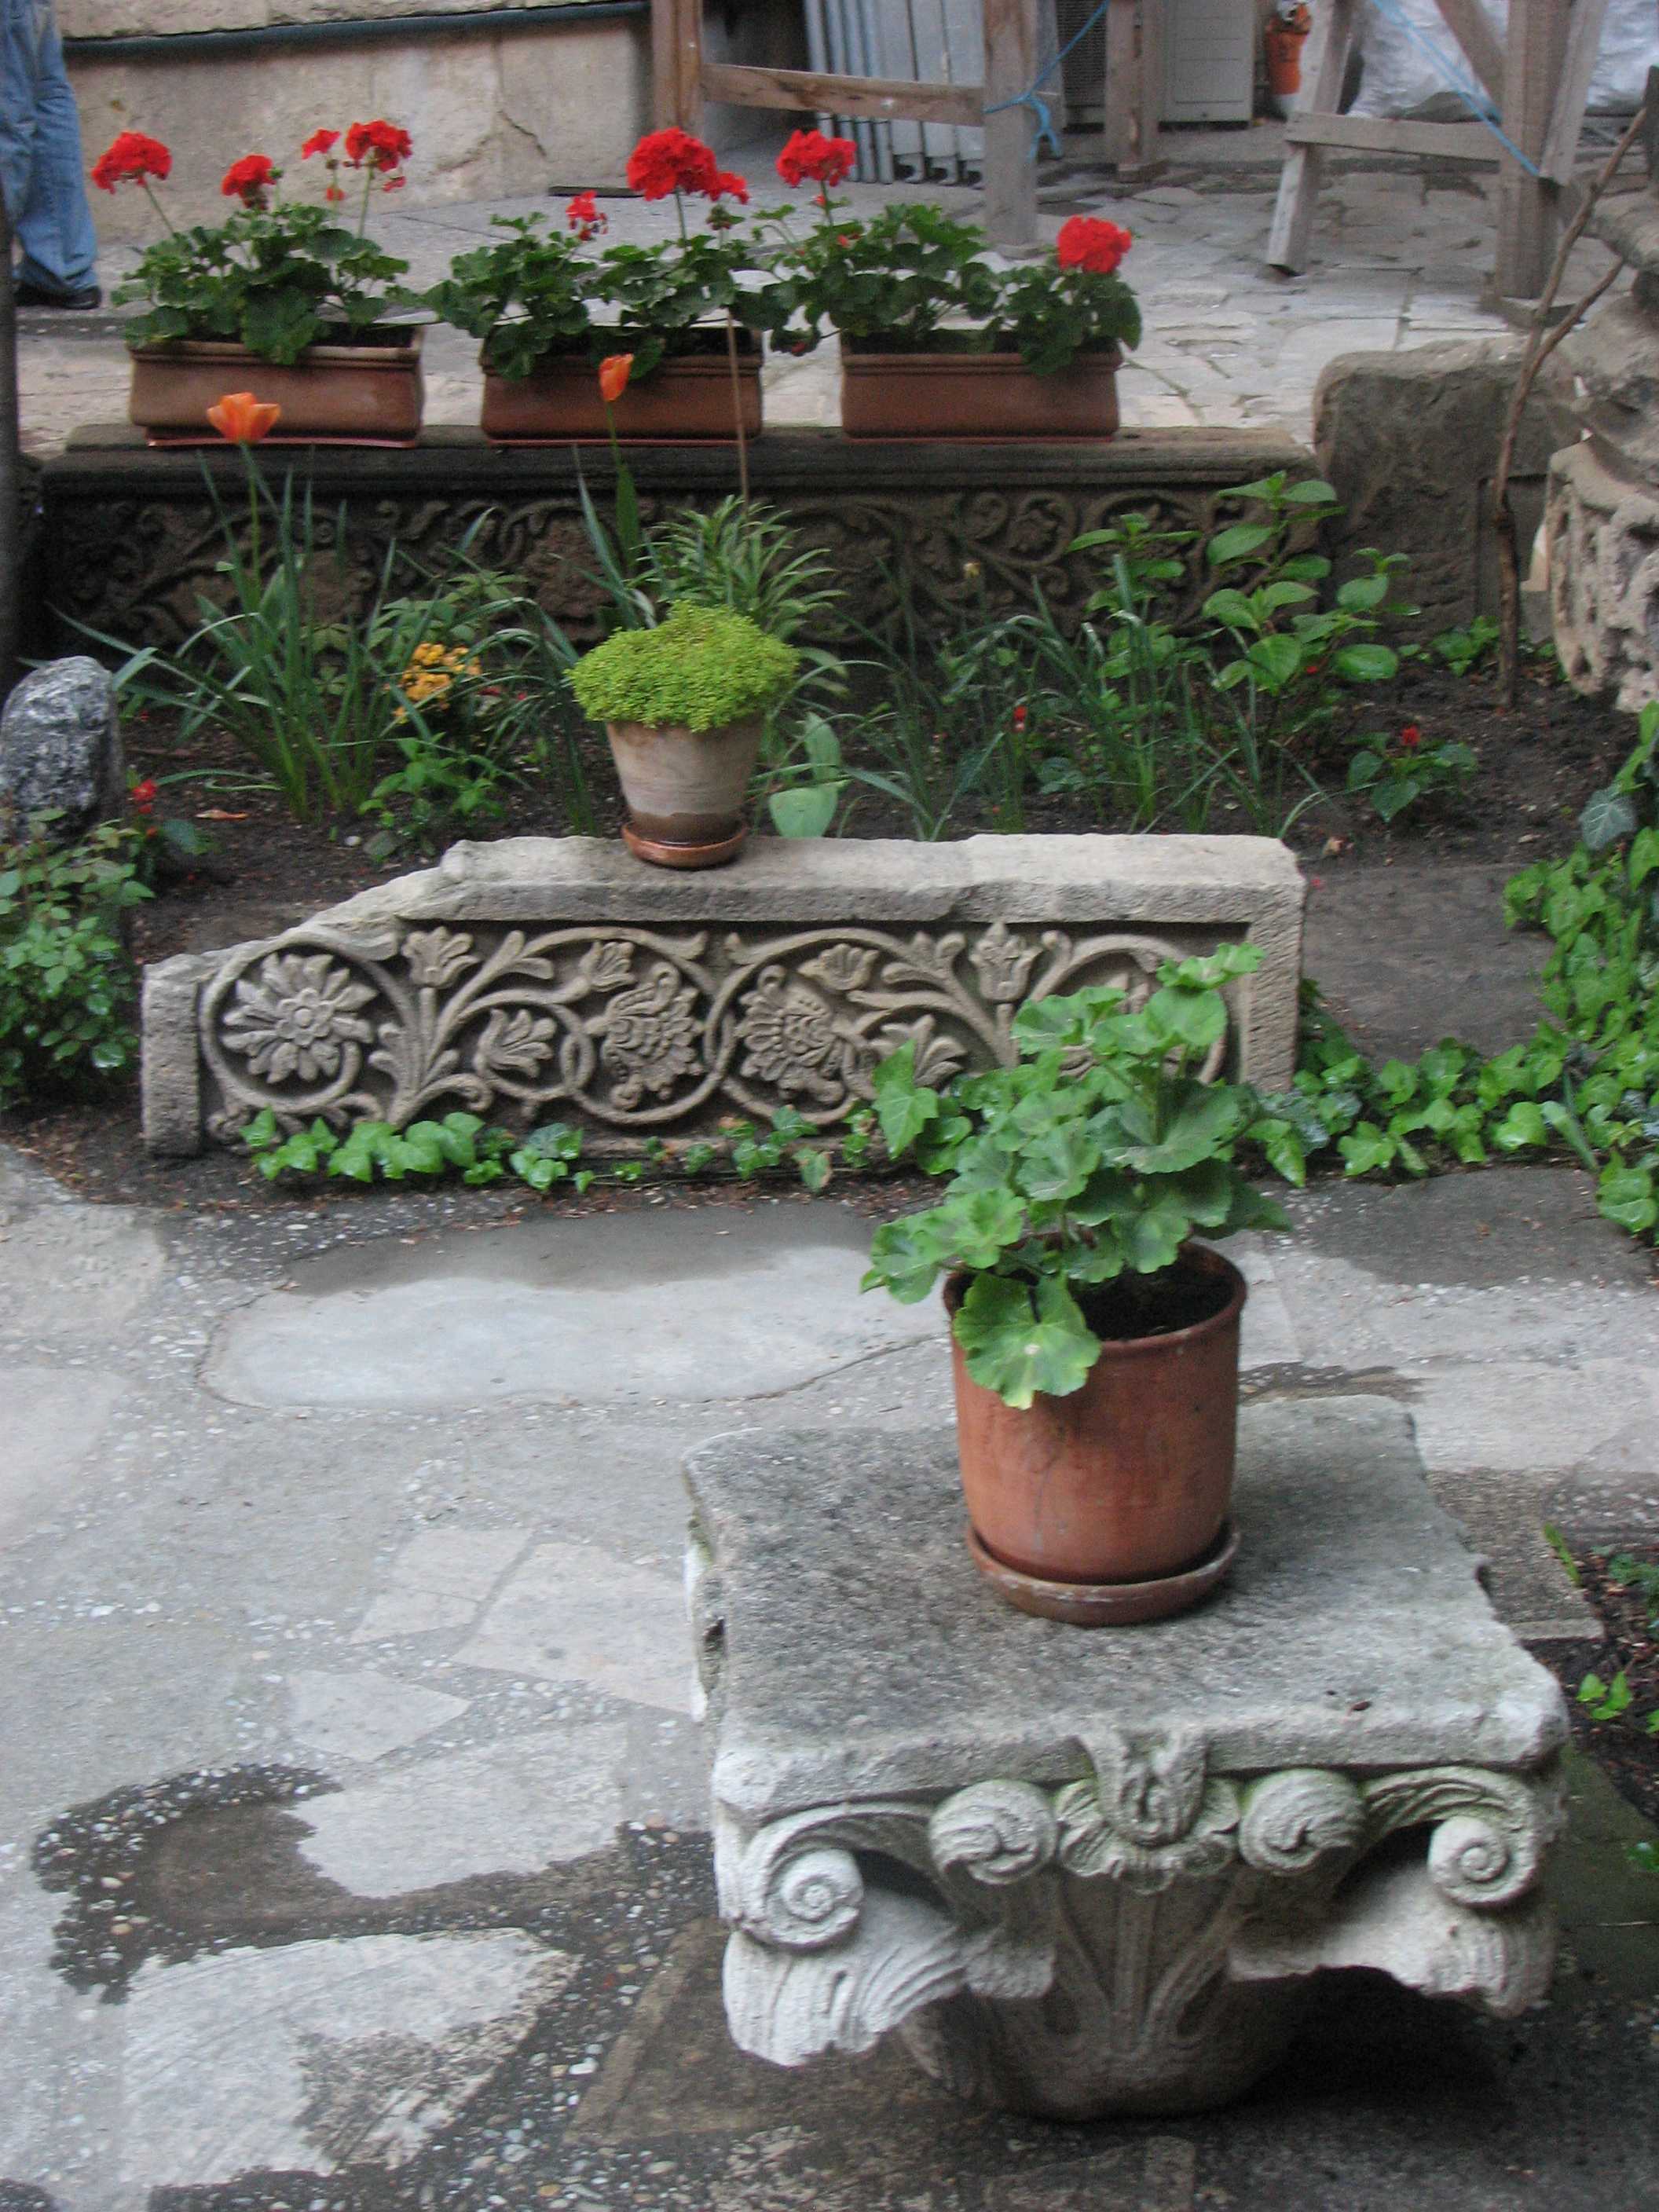
architecture, photography, flower, building, photo, europe, backyard, religion, church, garden, christian, photos, grave, religious, free, cool image, de, churches, fountain, fotografie, christianity, romana, orthodox, eastern, yard, water feature, romania, bor, biserica, arhitectura, orthodoxy, romanian, ortodoxa, ortodox, ortodoxia, ortodoxie, cretinism, cretin, ecclesiastical, bisericeasc, cladire, edificiu, stavropoleos